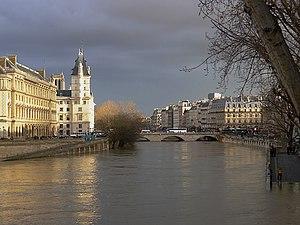
Paris Ier et V - Crue de janvier 2018 au niveau du pont Saint-Michel.
La Seine à Paris fait partie du paysage de la capitale de la France. La Seine coupe Paris en son milieu même si la rive droite occupe un espace plus important que la rive gauche. Dans Paris, sa longueur occupe près de 13 kilomètres, avec une profondeur variant entre 3,40 et 5,70 mètres. Sa largeur varie, elle, de 30 à 200 mètres. La retenue normale du bief de Paris, c'est-à-dire l'altitude de la surface par rapport au niveau de la mer, est de 26,72 mètres. À Paris, la Seine est traversée par 37 ponts dont quatre passerelles accessibles uniquement aux piétons.